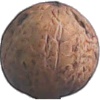
Label: walnut